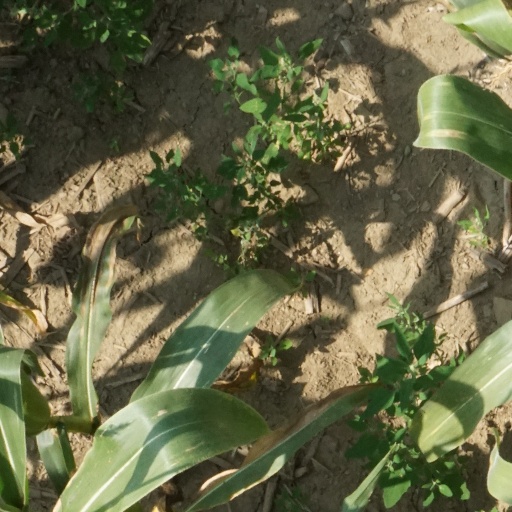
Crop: maize; corn